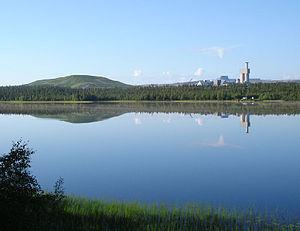
La mine d'Aitik est une mine à ciel ouvert de cuivre située près de Gällivare dans le comté de Norrbotten en Suède. Elle appartient à Boliden AB. Découvert dans les années 1930, sa production a débuté en 1968, avec une production de 2 millions de tonnes de minerai par an, production qui est monté graduellement à 19 millions de tonnes par an. Depuis 2010, sa production a été fortement augmenté grâce à une extension en passant à 36 millions de tonnes.